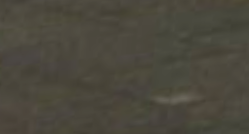
Surface type: concrete plates